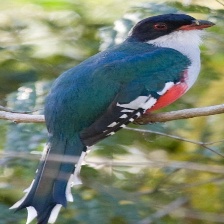
Species: CUBAN TROGON
Scientific name: PRIOTELUS TEMNURUS